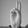
ASL letter: U